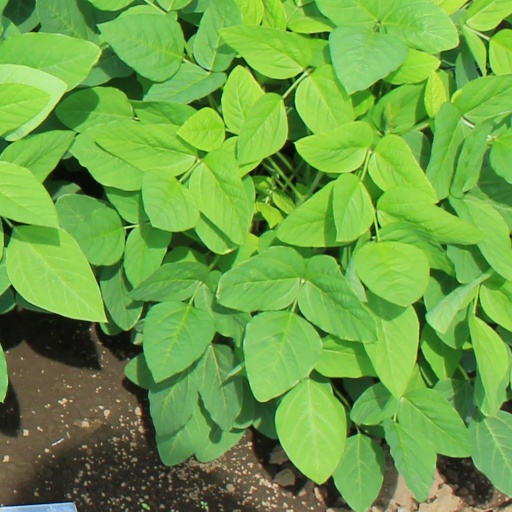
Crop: soybean